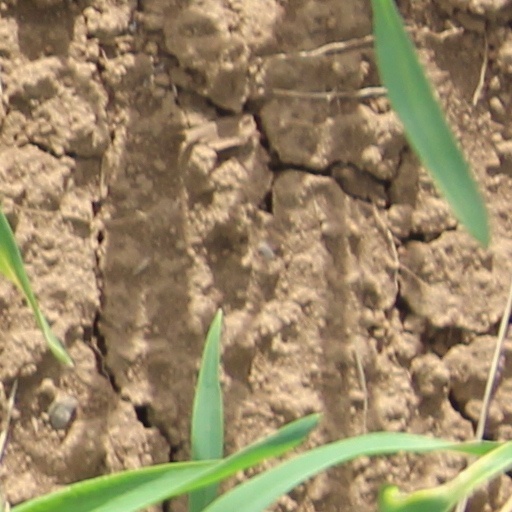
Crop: wheat